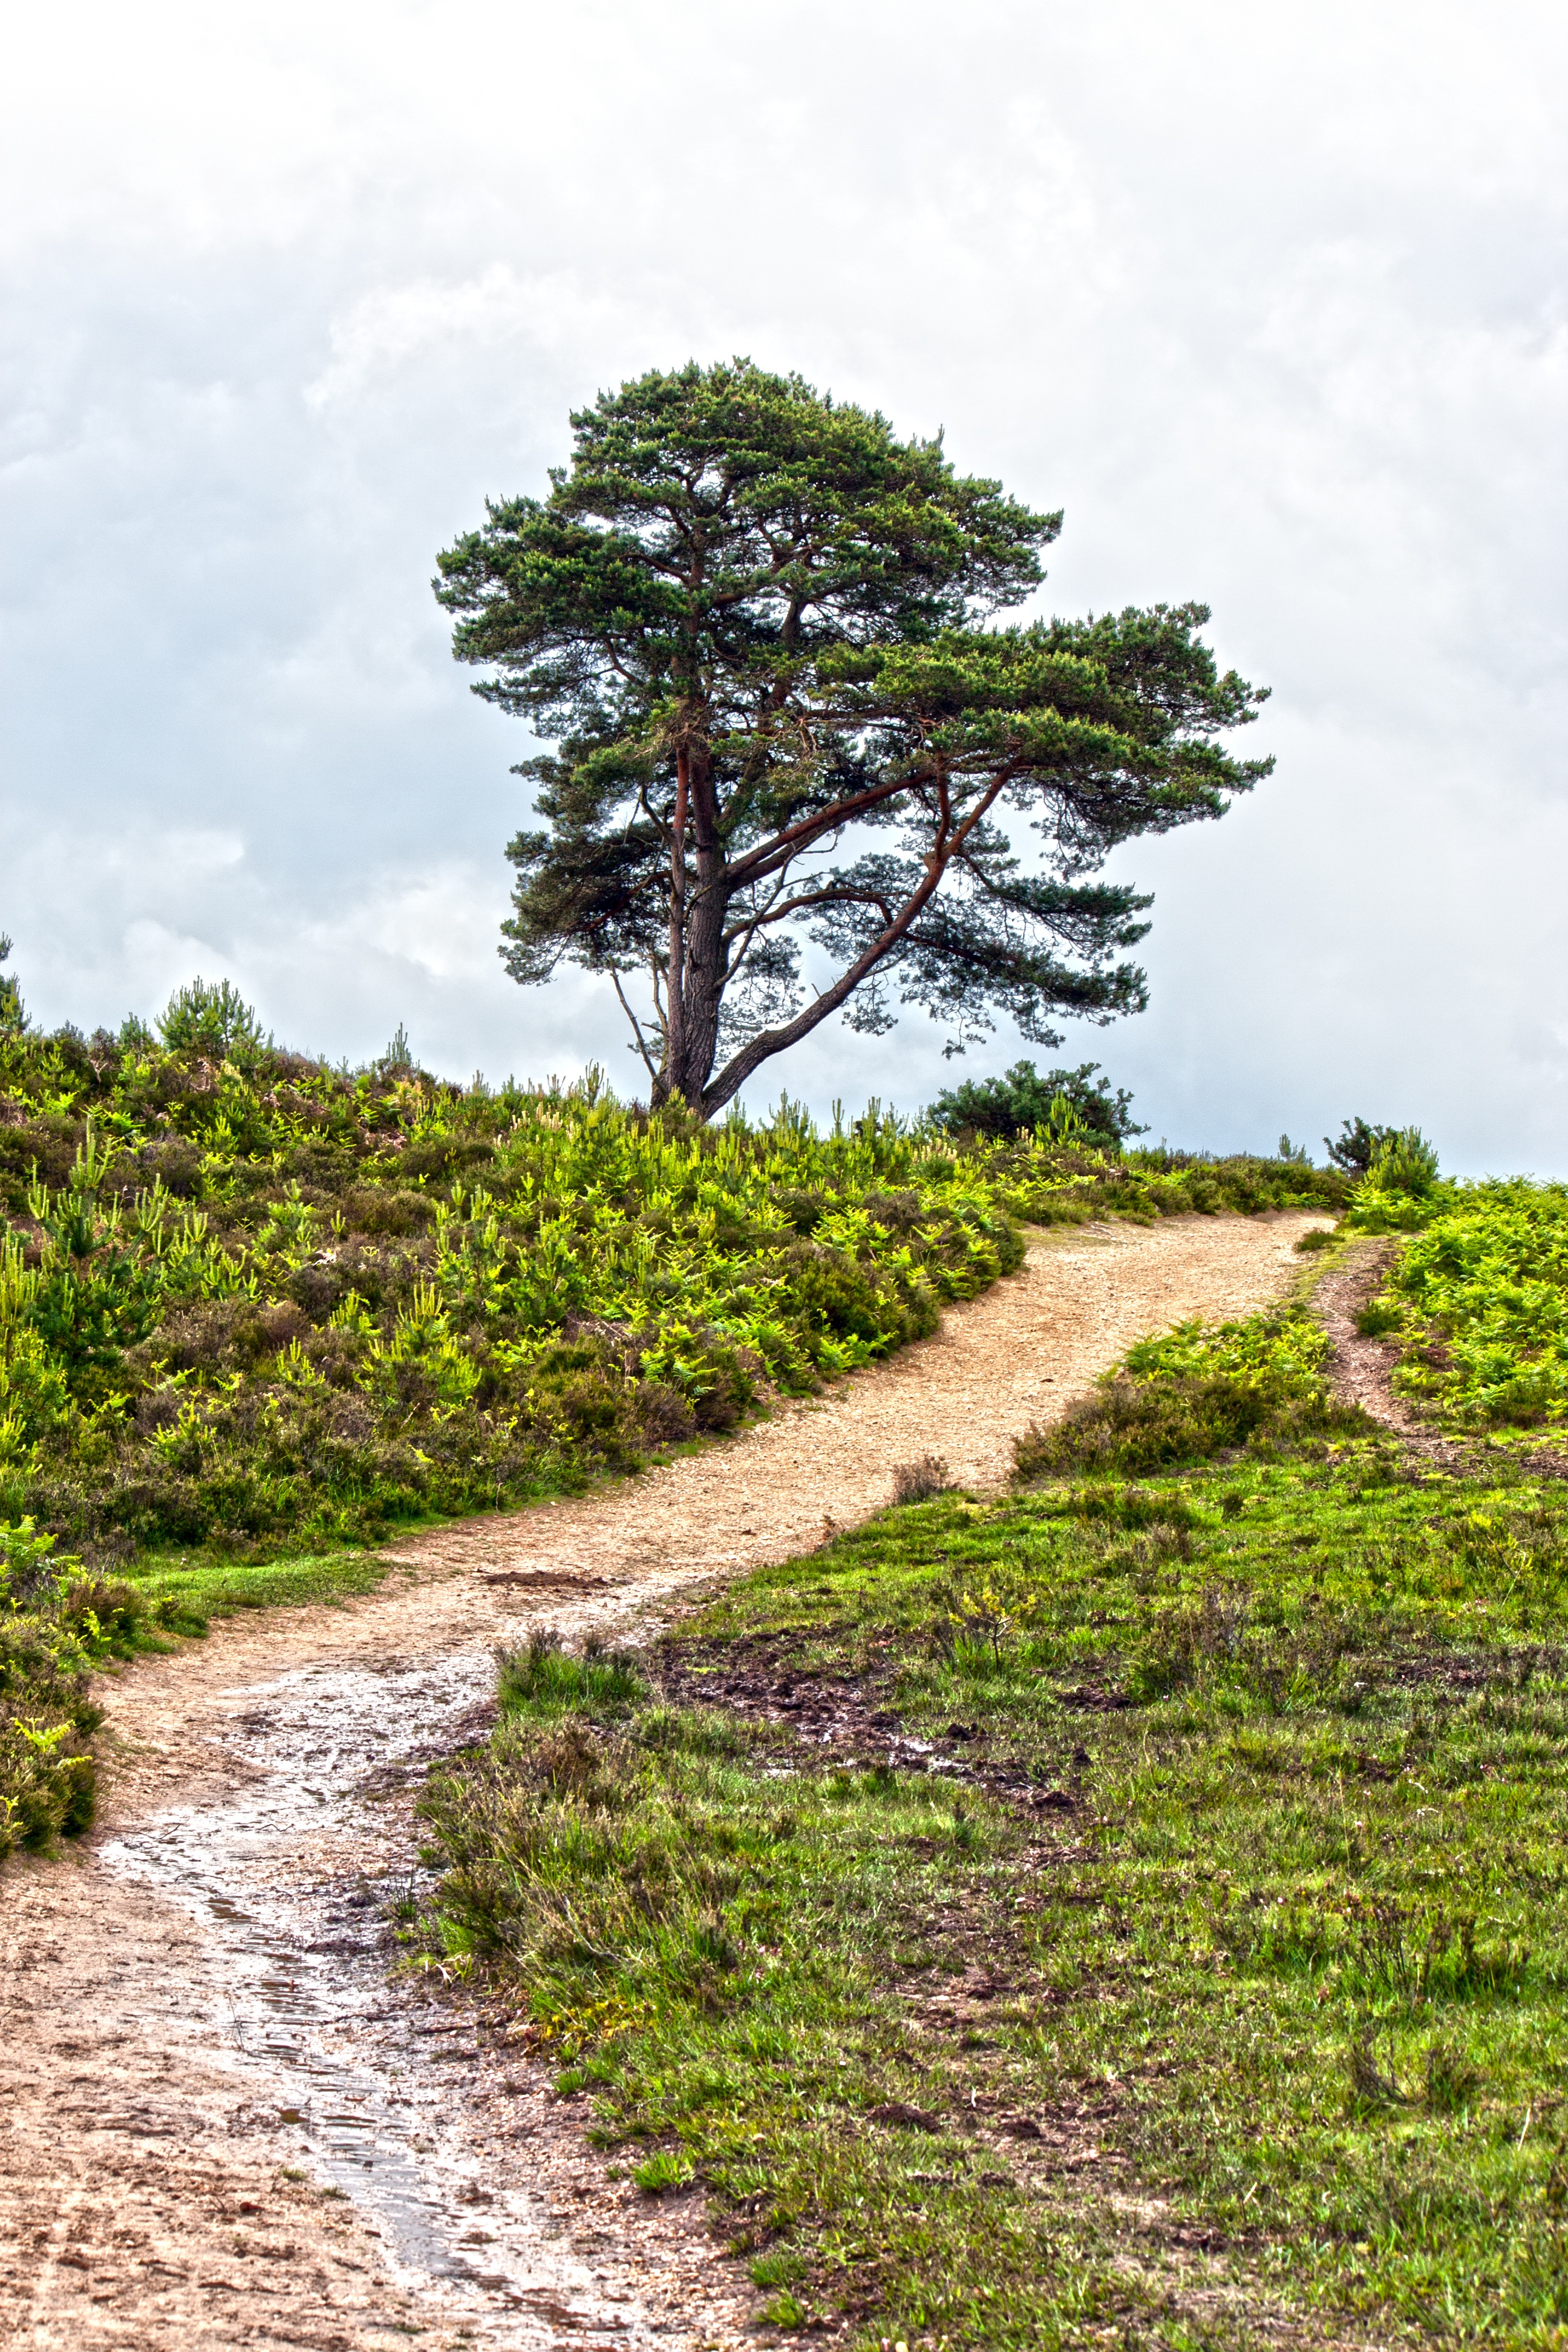
landscape, tree, nature, outdoor, plant, sky, track, trail, field, countryside, hill, flower, wet, moody, desolate, dirt road, rural, green, puddle, soil, flora, savanna, conifer, england, sandy, skies, hdr, clouds, vegetation, stormy, shrub, plantation, image, ecosystem, hampshire, nobody, rural area, high dynamic range, gorse, new forest, woody plant, land plant, downland